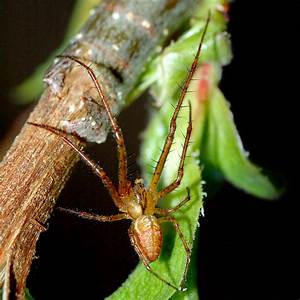
Label: ragno